Samoan language

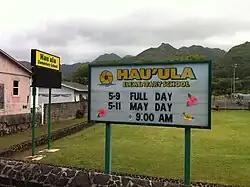
Sign with diacritic mark for Hauʻula elementary school in Hawaii

Samoan diacritical marks may seem confusing at first due to the way the language shifts based on context. Also, the mixed use of diacritical marks in literature and even within the same publication can surprise non-native speakers. This is evident in the Bible translation created by early missionaries and Reverend George Pratt which features markings in some words and not others. Part of it was due to the need to save time on the writing and typesetting and to use the markings as a guideline. Much like the Bible helped improve literacy and understanding of the language throughout Samoan communities, written works continue to be important in much the same way today.